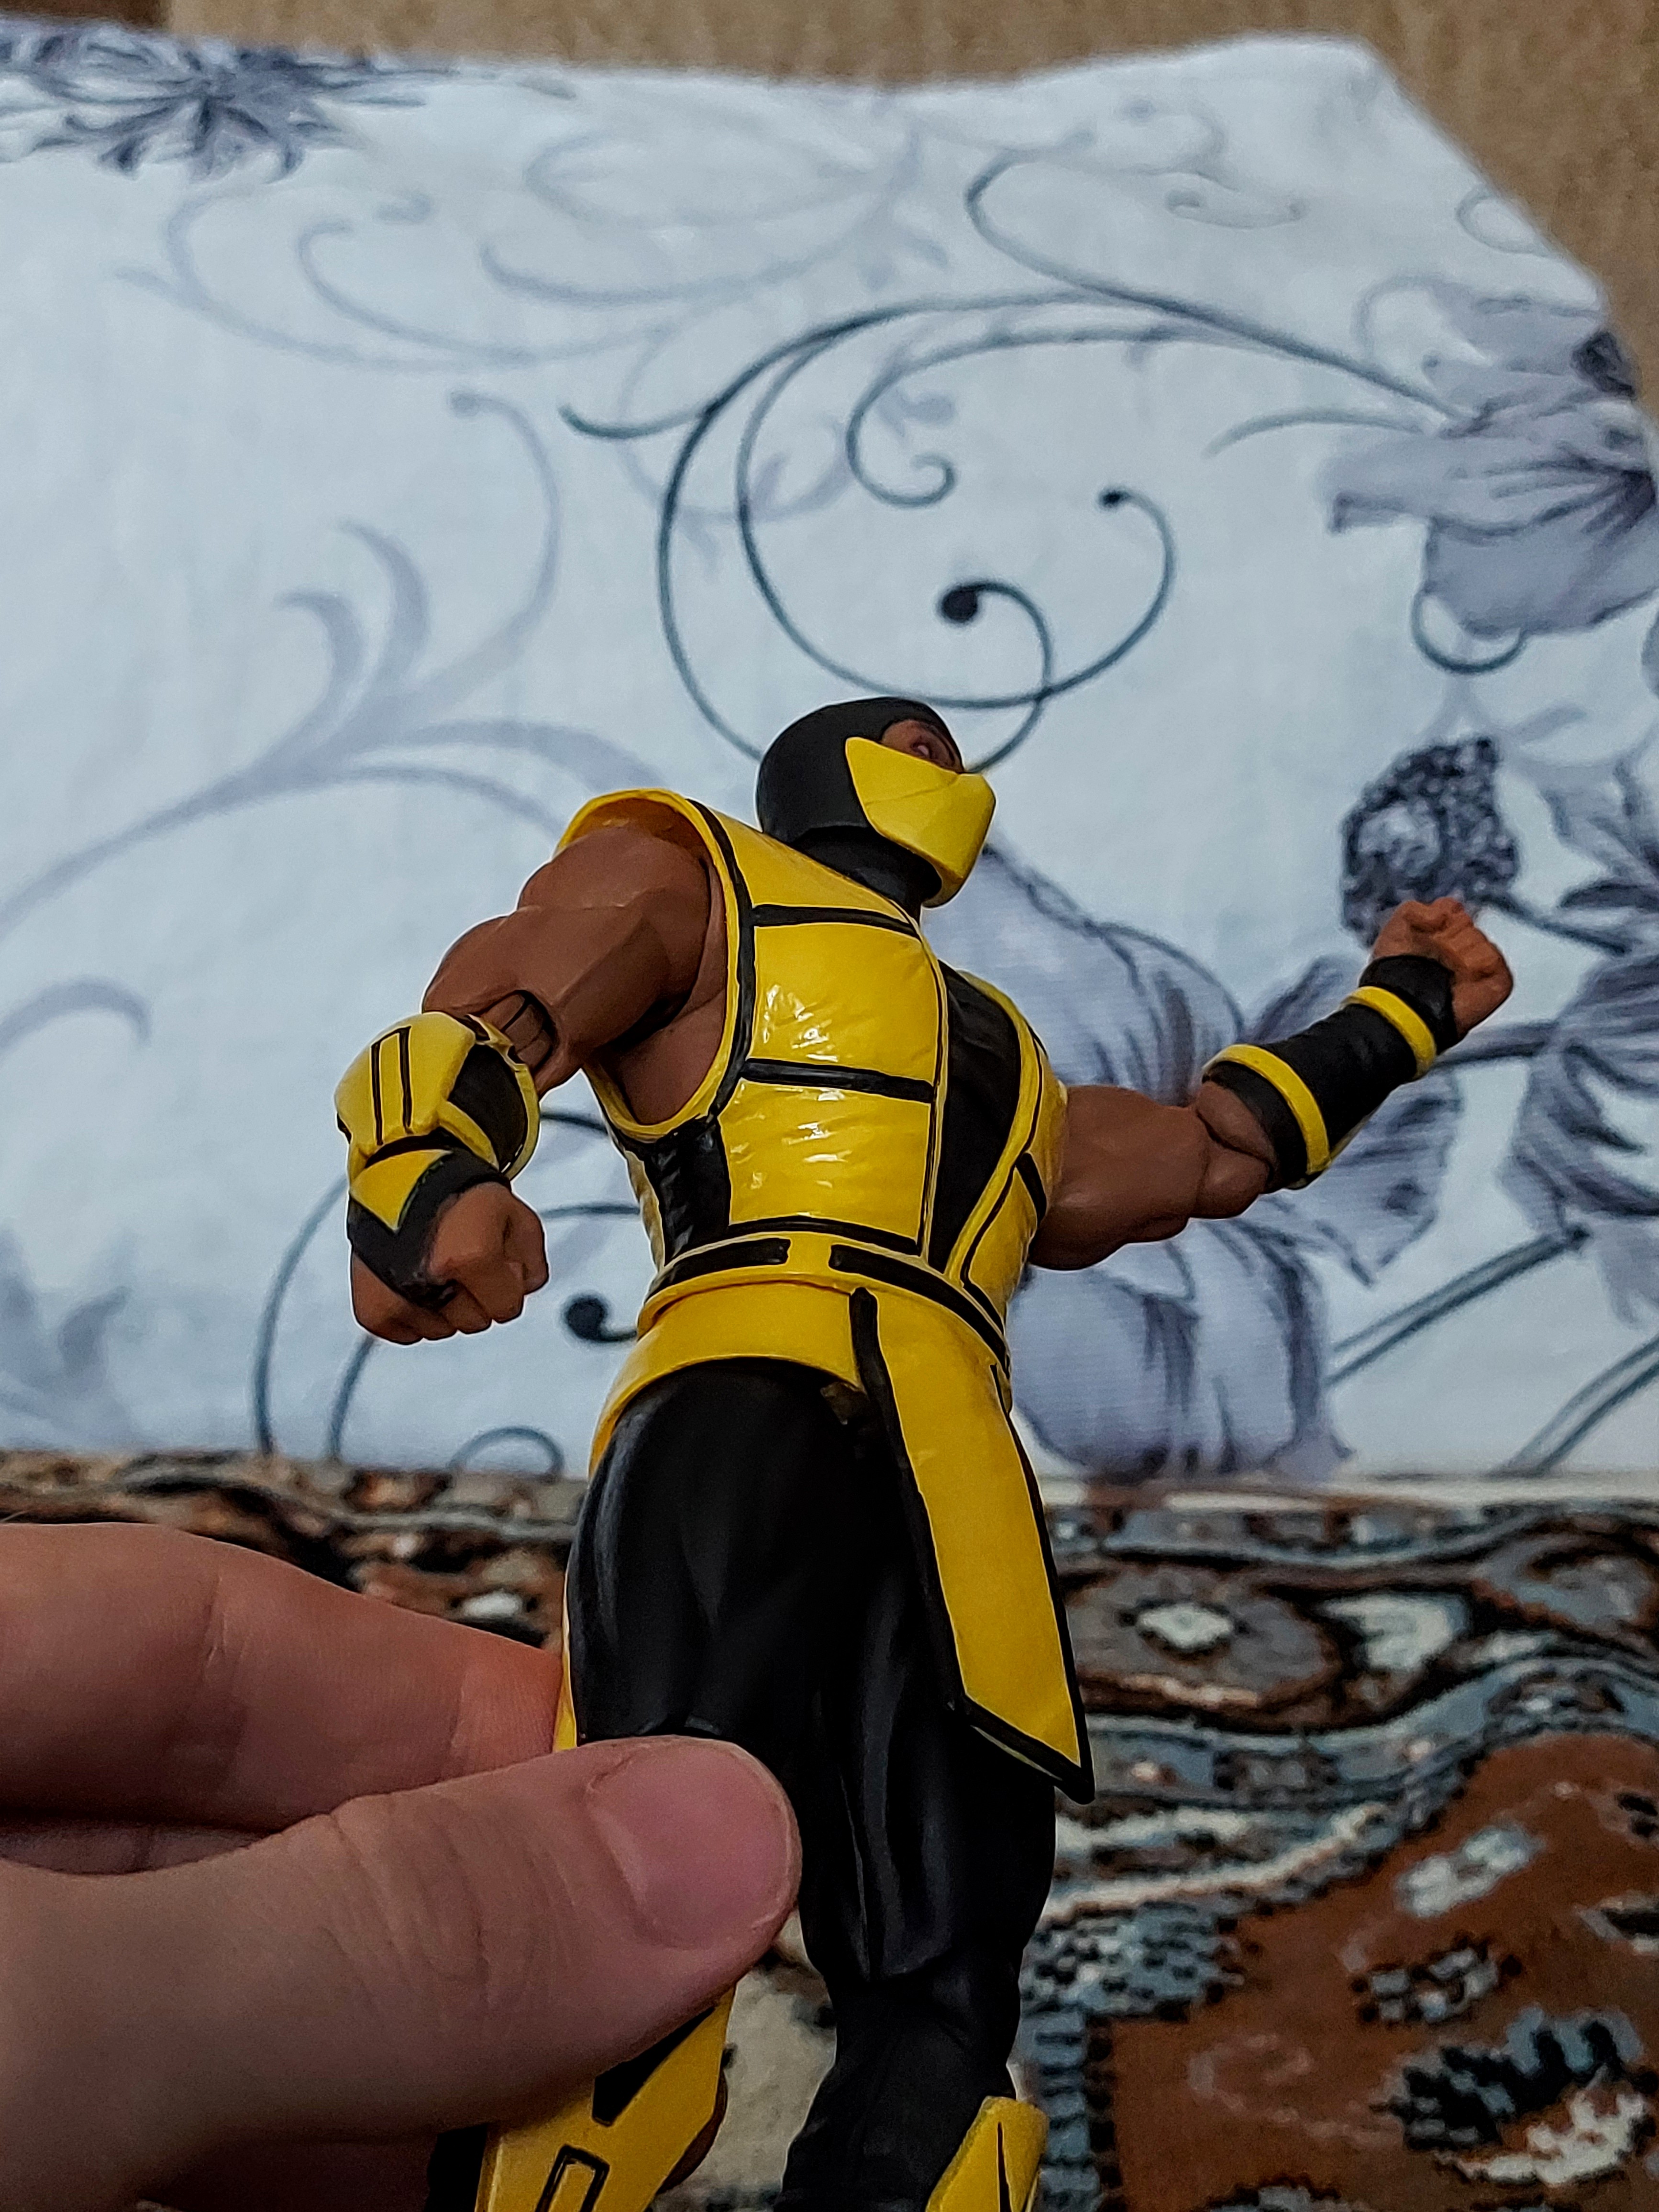
scorpion, storm, collectibles, cartoon, yellow, gesture, sleeve, art, shorts, illustration, fictional character, action figure, personal protective equipment, fiction, drawing, thumb, t shirt, costume, anime, recreation, hero, uniform, Animated cartoon, comics, animation, fun, sketch, thigh